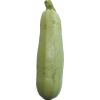
Label: Zucchini 1